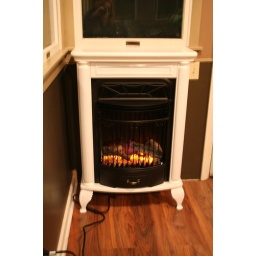
Our new stove in the new office